Martin Luther University College

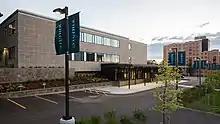
The entrance to the college

In 1911, the Evangelical Lutheran Theological Seminary of Eastern Canada opened its doors to students. Waterloo was selected as the location of the seminary for two main reasons, the first being that land was offered by the citizens of Waterloo on the edge of town, and the second being that most of the Lutherans in Canada resided in the Waterloo and Berlin (now known as Kitchener) area.